Robert A. Holekamp

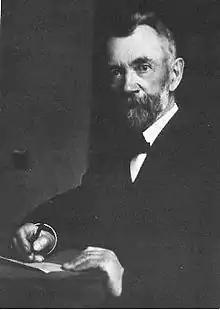
Robert Holekamp in 1905

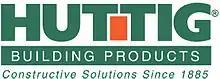
The Huttig logo commemorates the 1885 purchase of Gray & Holekamp

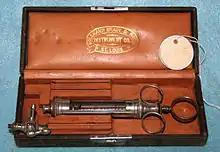
Holekamp, Grady & Moore syringe in the University of Arkansas collection

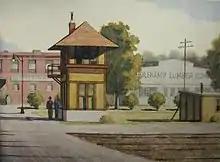
Stan Masters painting, "Holekamp Lumber", depicts the 1920 Kirkwood yard now designated an historic landmark by the Kirkwood Landmarks Commission

Robert August Holekamp (May 4, 1848 – May 1, 1922) was a businessman and apiarist from the St. Louis suburb of Webster Groves, Missouri. Holekamp was significant in the development of Webster Groves, and had state and national influence in the field of beekeeping.